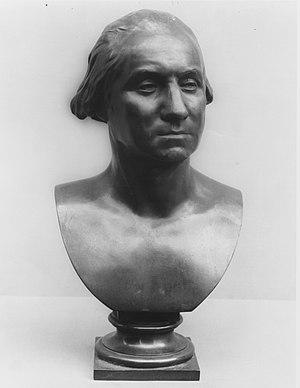
Achille Collas est un ingénieur, graveur et illustrateur français, inventeur entre autres d'un procédé pour reproduire en réduction des objets sculptés, qui connut un important succès.